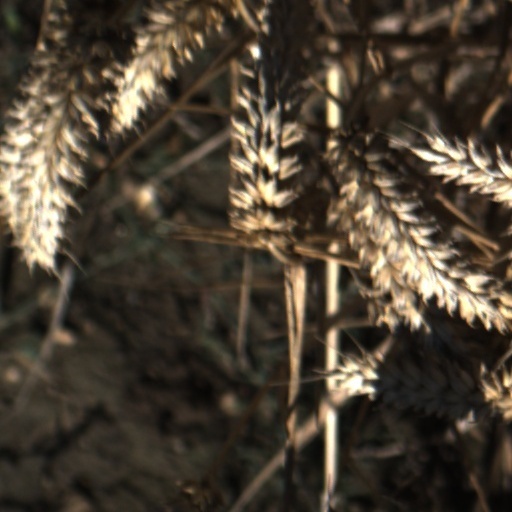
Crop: wheat